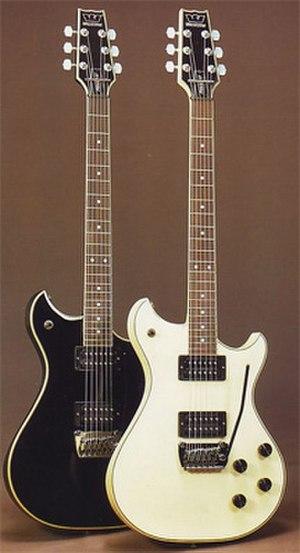
Westone est un fabricant de guitares et de guitares basses créée au milieu des années 1970.